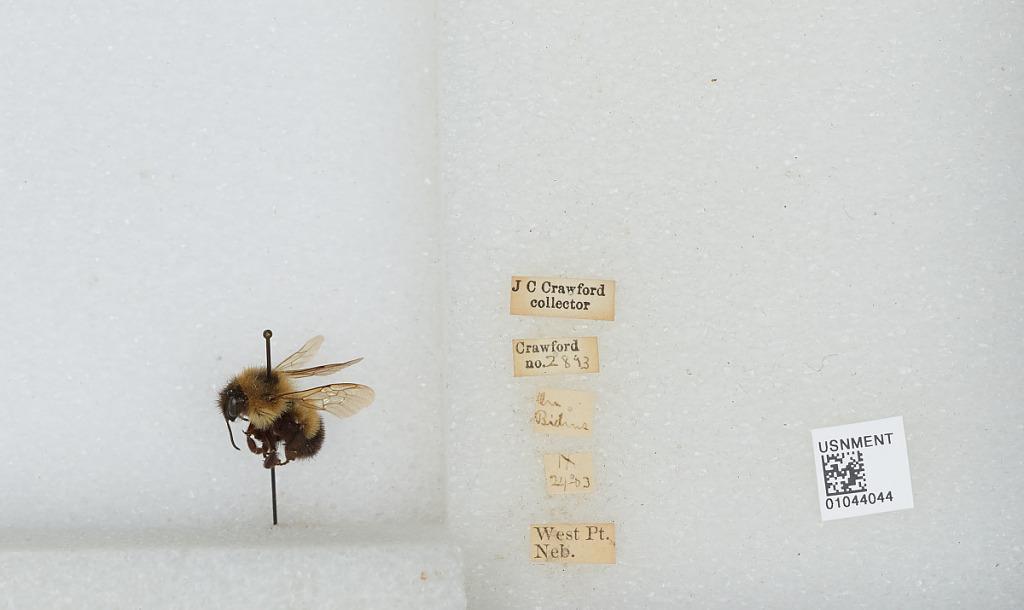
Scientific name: Bombus sp.
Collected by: J. Crawford
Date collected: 1903-9-24
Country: United States
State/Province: Nebraska
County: Cuming
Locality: West Point
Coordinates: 41.8397, -96.7114